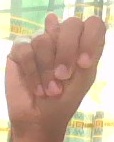
ASL sign: N